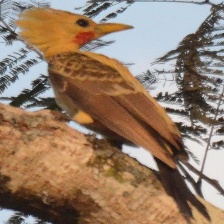
Species: CREAM COLORED WOODPECKER
Scientific name: CELEUS FLAVUS